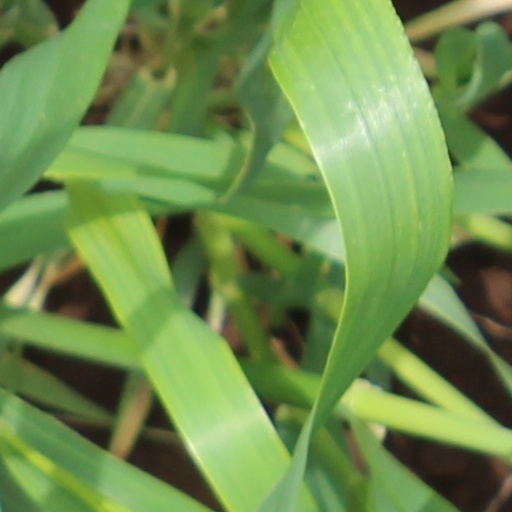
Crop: wheat